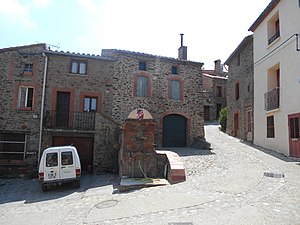
Saint-Marsal
Saint-Marsal
Saint-Marsal
Saint-Marsal er en by og kommune i departementet Pyrénées-Orientales i Sydfrankrig.